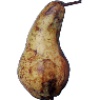
Label: Pear Abate 1